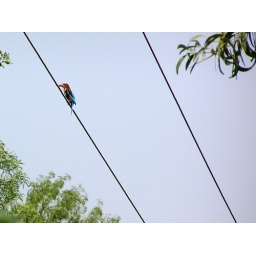
A kingfisher that I spotted in an really odd place - the top of a small hill !